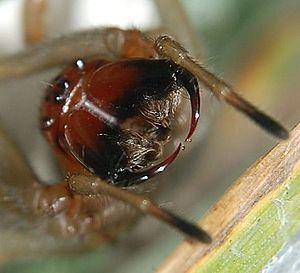
La chélicère est un appendice caractéristique des chélicérates, super-classe comprenant les arachnides, les mérostomes et les pycnogonides.